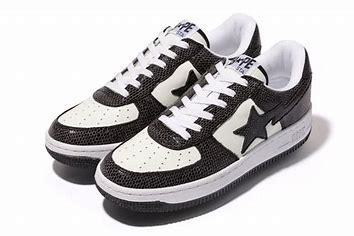
Brand: BAPE
Model: Bapesta